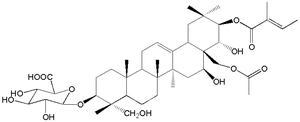
Structure du l'fr:Acide gymnémique, une substance qui possède le pouvoir d'inhibiter du goût sucré.
L’Acide gymnémique est un mélange d’hétérosides isolés des feuilles de Gymnème sylvestre qui a la propriété de masquer la saveur sucrée.